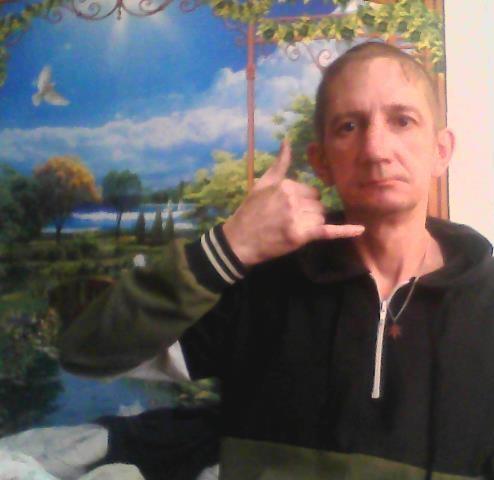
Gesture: call